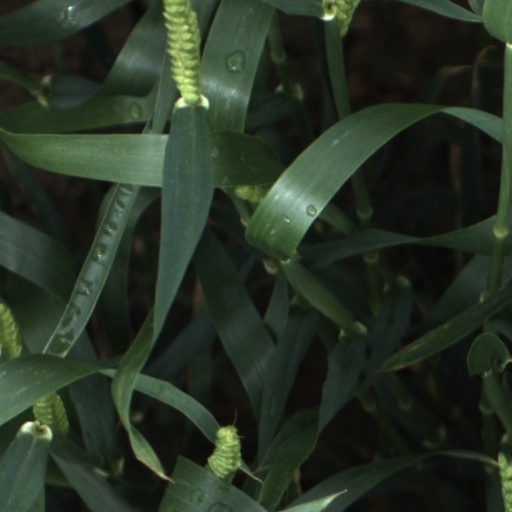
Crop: wheat